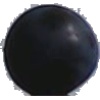
Label: Grape Blue 1